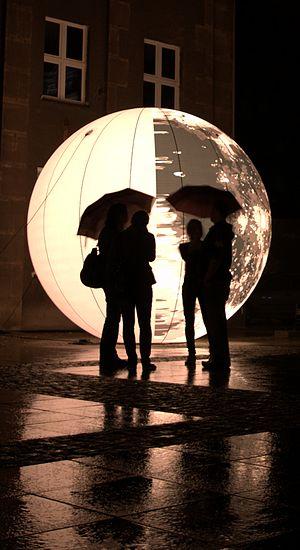
Bruno Peinado est un artiste plasticien français né en 1970 à Montpellier.